Mohammad Ali Bogra

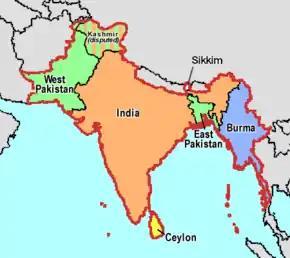
In 1955, the One Unit Scheme integrated the four provinces of the western wing of Pakistan into a single province, West Pakistan.

The compromise did not settled to its ground when Governor-General Ghulam Muhammad, threatened by curbing of his powers, dissolved the Constituent Assembly in 1954 with the support of Pakistan military and civil bureaucracy.